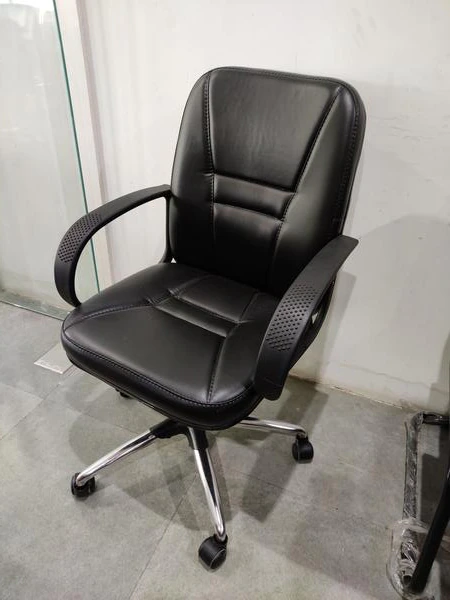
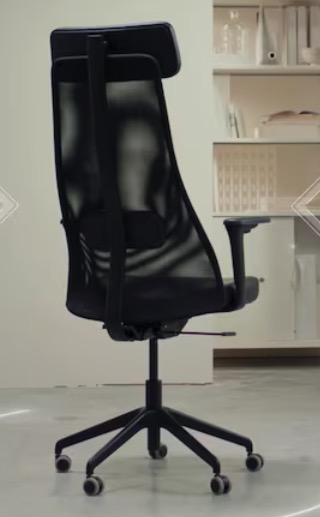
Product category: items_chair
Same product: no